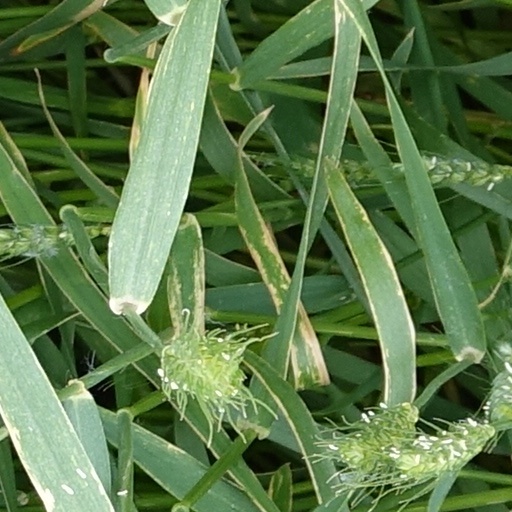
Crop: wheat